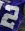
Number: 2